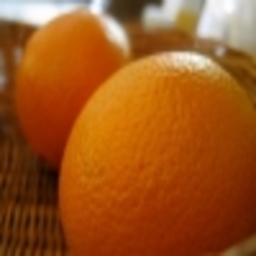
Label: peels